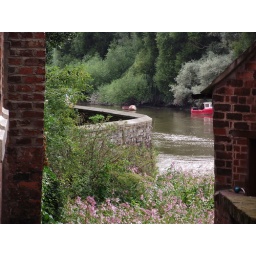
the river - the river Dee, taken by the ship inn.